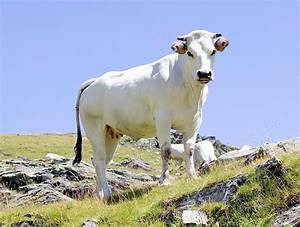
Label: mucca